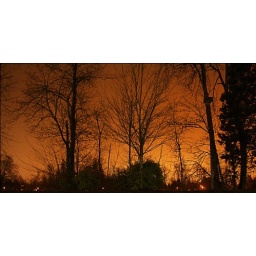
Mist, lit across the river by street and house lights.